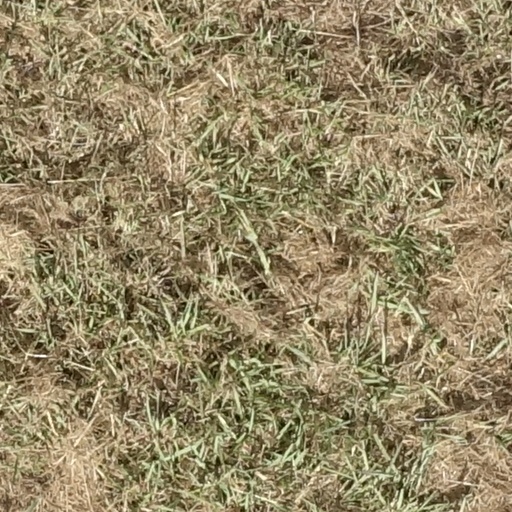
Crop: sorghum